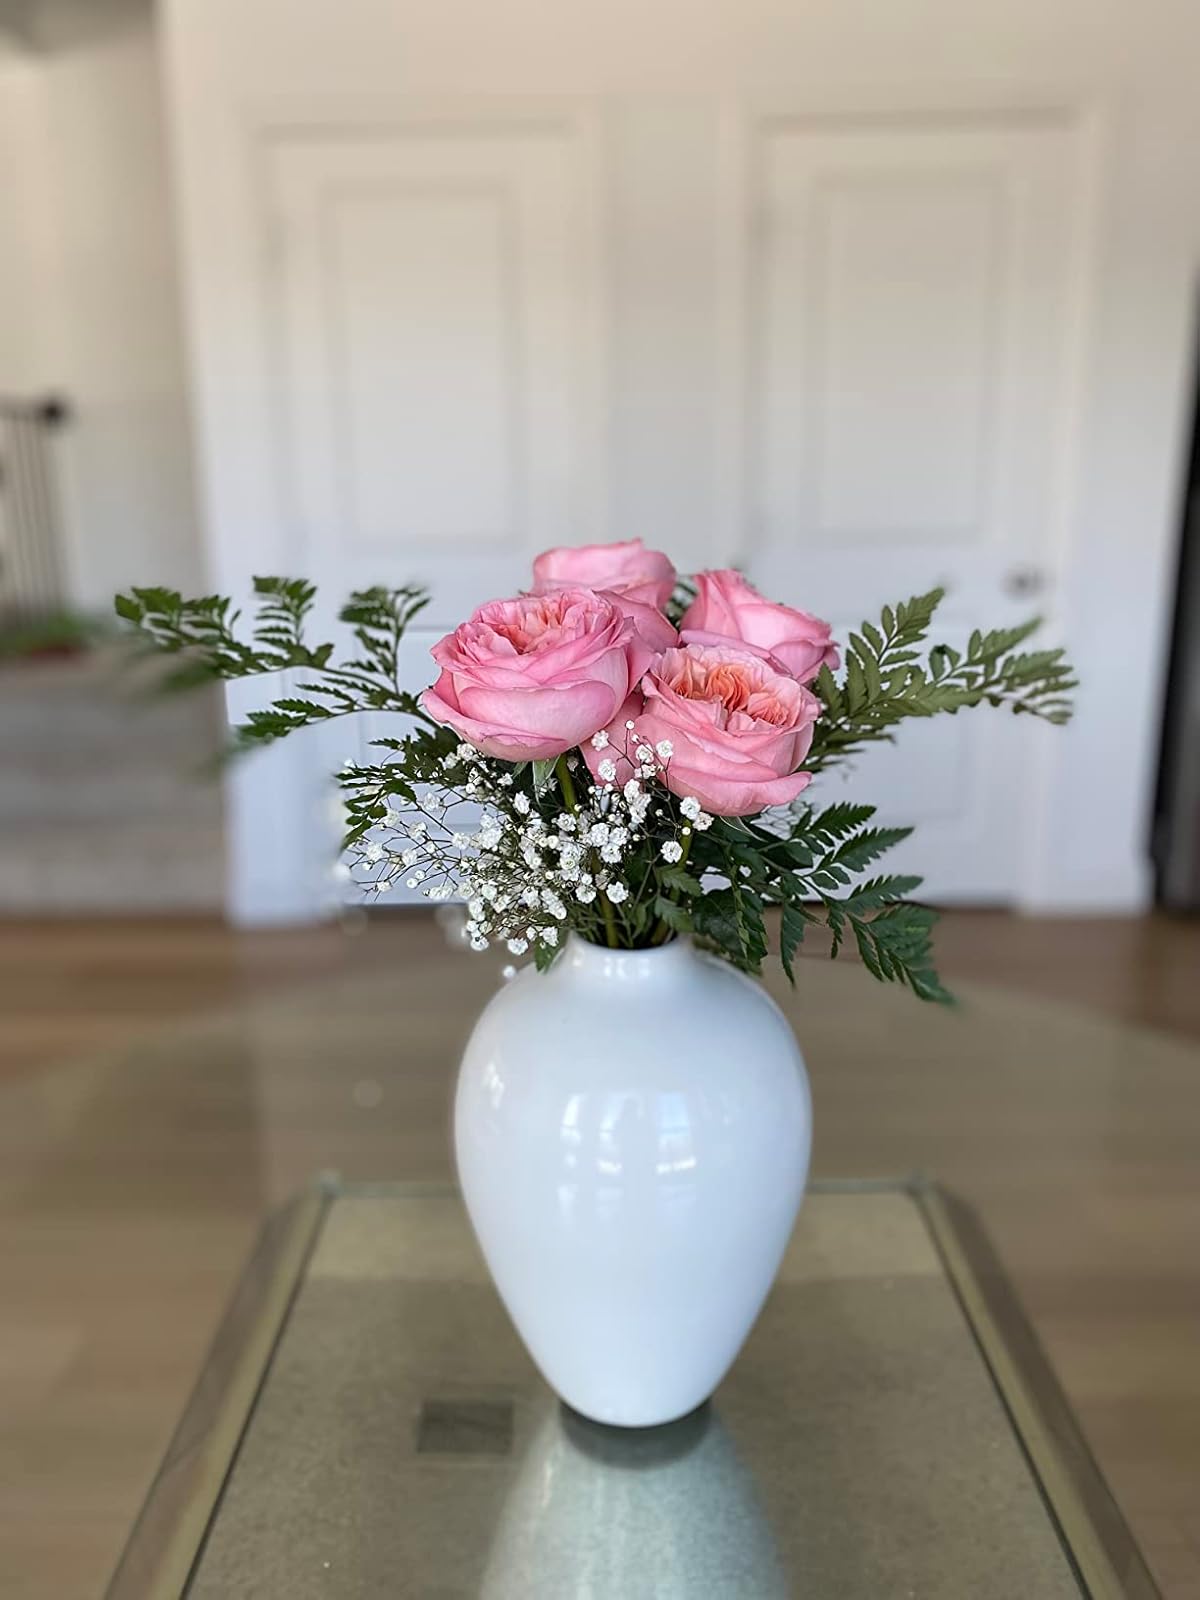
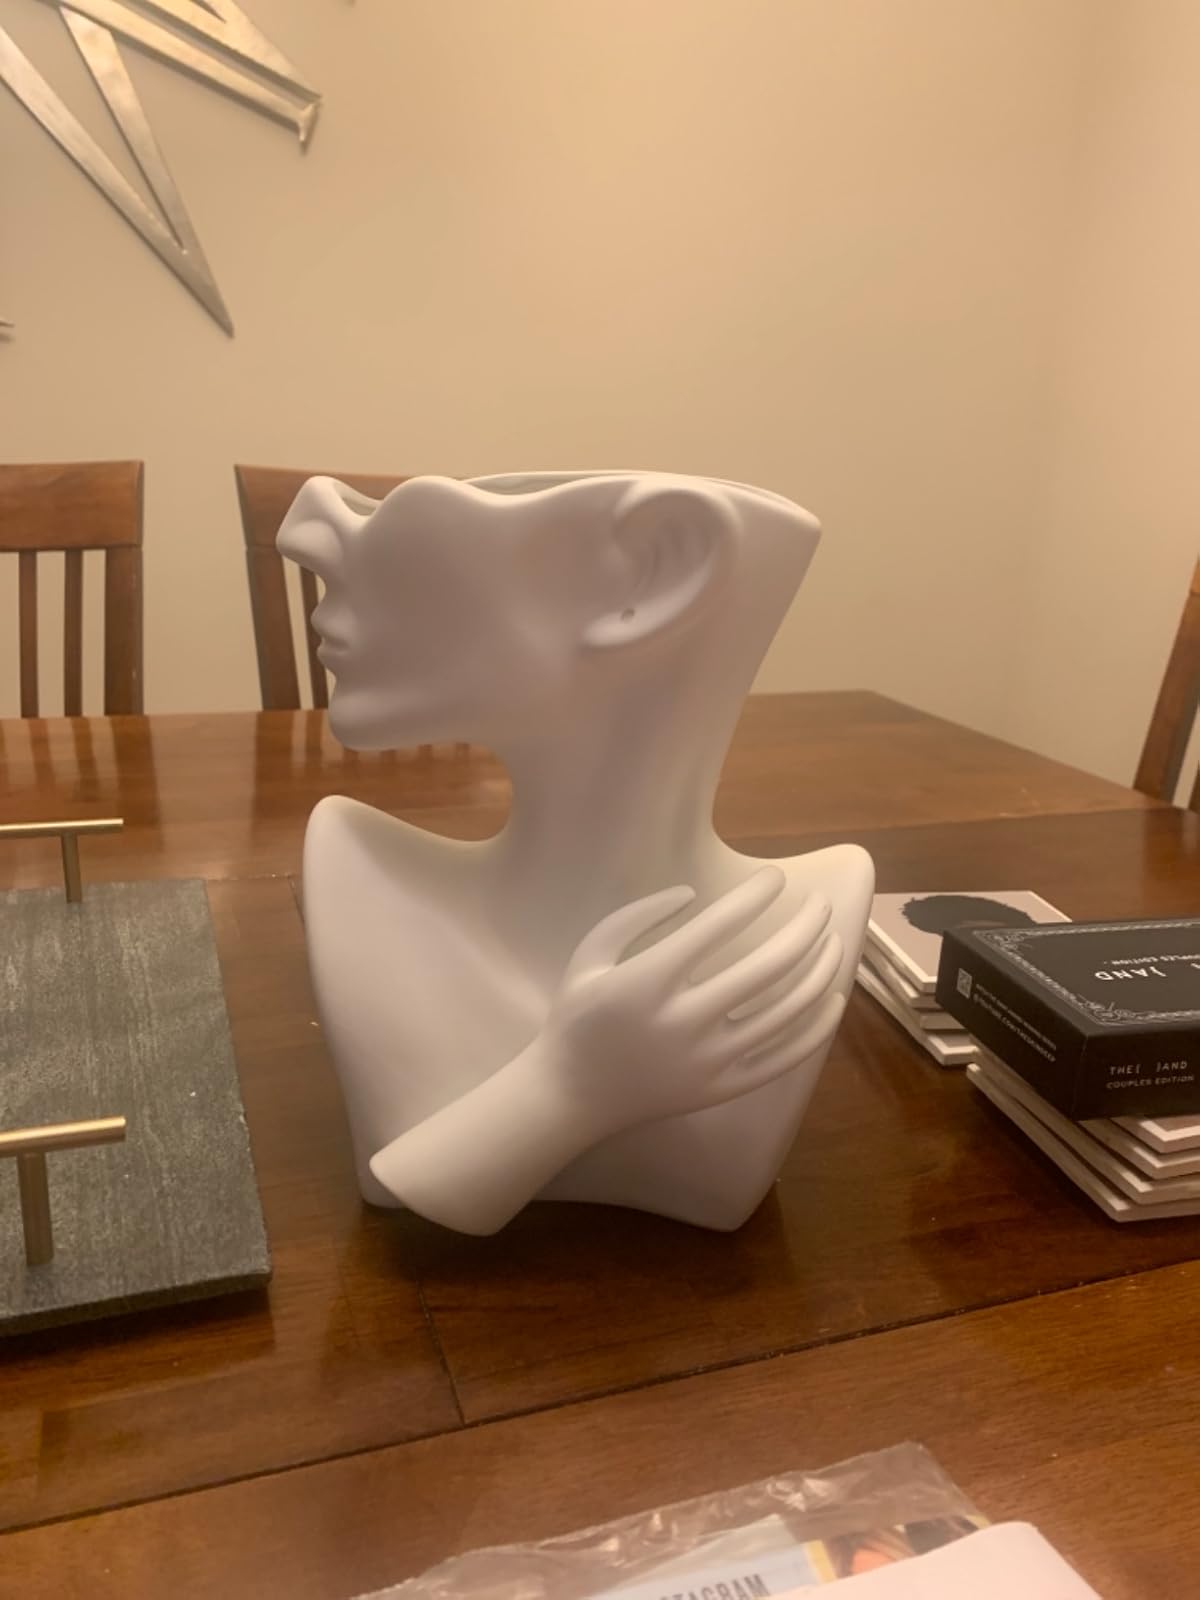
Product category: vase
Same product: no